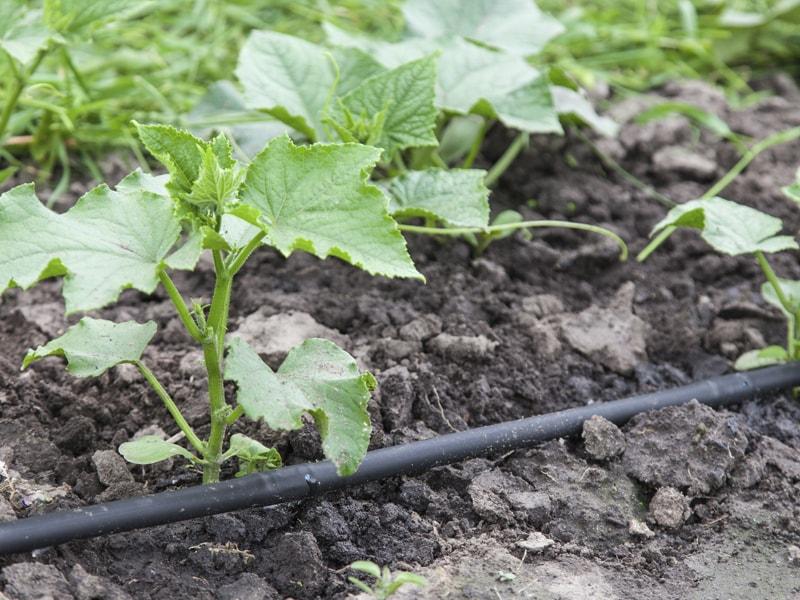
Sehemu ya shamba, ikiwa imepandwa mazao yaliyostawi vizuri na yenye rutuba, huku imewekewa mabomba meusi yanayosaidia katika shughuli za umwagiliaji shambani humo.